Cudgee

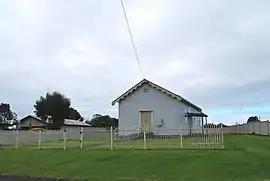
Cudgee Hall, 2012

Cudgee is a locality in south west Victoria, Australia. The locality is in the Shire of Moyne, west of the state capital, Melbourne.